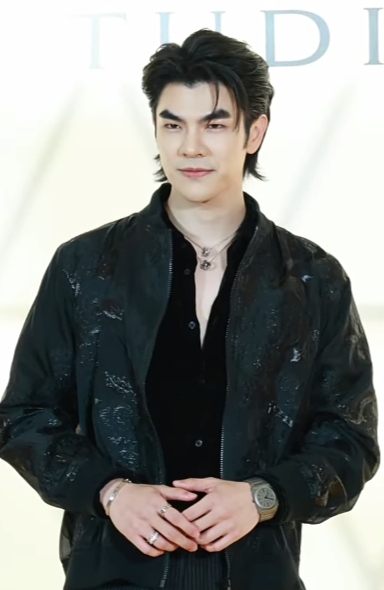
ภาคภูมิ ร่มไทรทอง

| name = ภาคภูมิ ร่มไทรทอง
| image = 240314 Mile (1).jpg
| caption = ภาคภูมิในเดือนมีนาคม 2567
| birth_place = จังหวัดกาฬสินธุ์ ประเทศไทย
| alma_mater = มหาวิทยาลัยธรรมศาสตร์
| years_active = พ.ศ. 2559–ปัจจุบัน
| agent = Luster Entertainment
| notable_works = คินน์พอร์ช (2565)
ภาคภูมิ ร่มไทรทอง (เกิด 5 มกราคม พ.ศ. 2535) ชื่อเล่น มาย เป็นนักแสดง นักร้อง และนายแบบชาวไทย เป็นที่รู้จักจากละครเรื่อง "คินน์พอร์ช" (2565)
== ประวัติและการศึกษา ==
มาย ภาคภูมิ เป็นชาวจังหวัดกาฬสินธุ์ เกิดเมื่อวันที่ 5 มกราคม พ.ศ. 2535 จบการศึกษาระดับมัธยมศึกษาจากโรงเรียนสาธิตมหาวิทยาลัยมหาสารคาม|โรงเรียนสาธิตมหาวิทยาลัยมหาสารคาม (ฝ่ายมัธยม) และโรงเรียนเตรียมอุดมศึกษา ในปี 2560 เขาสำเร็จการศึกษาระดับปริญญาตรีจากคณะวารสารศาสตร์และสื่อสารมวลชน มหาวิทยาลัยธรรมศาสตร์|คณะวารสารศาสตร์และสื่อสารมวลชน มหาวิทยาลัยธรรมศาสตร์ มีพี่ชายแท้ ๆ 1 คน คือนายแพทย์ภูมิชาย ร่มไทรทอง ปัจจุบันเป็นบุคลากรทางการแพทย์ของโรงพยาบาลพระยุพราชกุฉินารายณ์ อำเภอกุฉินารายณ์ จังหวัดกาฬสินธุ์
== อาชีพ ==
ภาคภูมิเริ่มเป็นที่รู้จักจากการเวที TU Sexy Boy เป็นดีเจให้กับคลื่นวิทยุ PYNK 98 FM และมีผลงานเพลงภายใต้สังกัดลัสเตอร์เอ็นเตอร์เทนเม้นท์
ในปี 2561 ภาคภูมิได้รับบท ปูน ในละครเรื่อง "ขมิ้นรักกับปูน" ออกอากาศบนไลน์ทีวี ในปี 2563 เขาได้แสดงภาพยนตร์สั้นเรื่อง "Ladytwenty" และในปี 2565 ภาคภูมิได้รับเลือกให้รับบทบาทนำในละครเรื่อง "คินน์พอร์ช" ออกอากาศทางช่องวัน 31|ช่องวัน
พ.ศ. 2566 ภาคภูมิได้ร่วมเข้าชมแฟชั่นโชว์ดิออร์ Winter Fashion Show 2023 ที่ปารีส ประเทศฝรั่งเศส ในปีเดียวกันได้กลับมาร่วมงานแสดงกับ ณัฐวิญญ์ วัฒนกิติพัฒน์ อีกครั้งในภาพยนตร์เรื่อง "แมนสรวง"
== ผลงาน ==
=== ภาพยนตร์ ===
=== ละครโทรทัศน์ ===
=== มิวสิกวิดีโอ ===
== ผลงานเพลง ==
== อ้างอิง ==
มาย ภาคภูมิ ถึงหน้าตาจะ ทรงอย่างแบด แต่ใจแสนดีที่หนึ่ง
== แหล่งข้อมูลอื่น ==
*
*
หมวดหมู่:บุคคลที่เกิดในปี พ.ศ. 2535
หมวดหมู่:บุคคลที่ยังมีชีวิตอยู่
หมวดหมู่:บุคคลจากจังหวัดกาฬสินธุ์
หมวดหมู่:นักแสดงละครโทรทัศน์ชายชาวไทย
หมวดหมู่:นักแสดงชายชาวไทยในศตวรรษที่ 21
หมวดหมู่:นายแบบไทย
หมวดหมู่:พุทธศาสนิกชนชาวไทย